The Dream of Gerontius

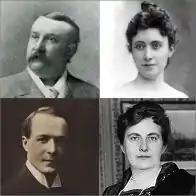
Notable "Gerontius" soloists, Edward Lloyd and Marie Brema, (top); Gervase Elwes and Elena Gerhardt (below)

Composition proceeded quickly. Elgar and August Jaeger, his editor at the publisher Novello, exchanged frequent, sometimes daily, letters, which show how Jaeger helped in shaping the work, and in particular the climactic depiction of the moment of judgment. By the time Elgar had completed the work and Novello had printed it, there were only three months to the premiere. The Birmingham chorus, all amateurs, struggled to master Elgar's complex, demanding and somewhat revolutionary work. Matters were made worse by the sudden death of the chorus master Charles Swinnerton Heap and his replacement by William Stockley, an elderly musician who found the music beyond him. The conductor of the premiere, Hans Richter, received a copy of the full score only on the eve of the first orchestral rehearsal. The soloists at the Birmingham Festival on 3 October 1900 were Marie Brema, Edward Lloyd and Harry Plunket Greene. The first performance was, famously, a near disaster. The choir could not sing the music adequately, and two of the three soloists were in poor voice. Elgar was deeply upset at the debacle, telling Jaeger, "I have allowed my heart to open once – it is now shut against every religious feeling & every soft, gentle impulse for ever." However, many of the critics could see past the imperfect realisation and the work became established in Britain once it had had its first London performance on 6 June 1903, at the Roman Catholic Westminster Cathedral. The work's first full performance (although using the revised text) at the Three Choirs Festival was in Worcester in 1902, conducted by Elgar.